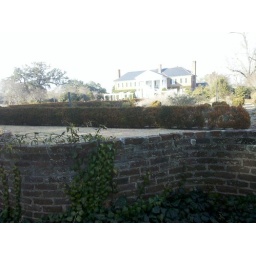
Looking over the garden wall up to the house